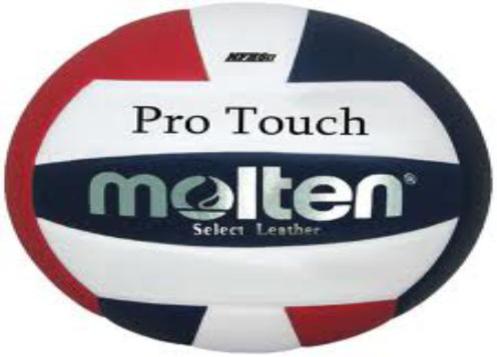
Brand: molten
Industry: Sports